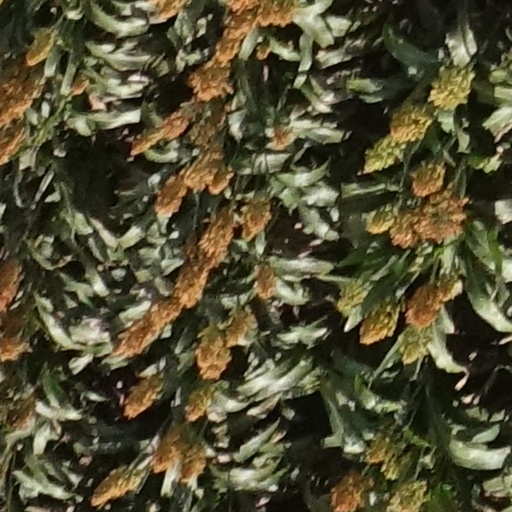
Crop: sorghum